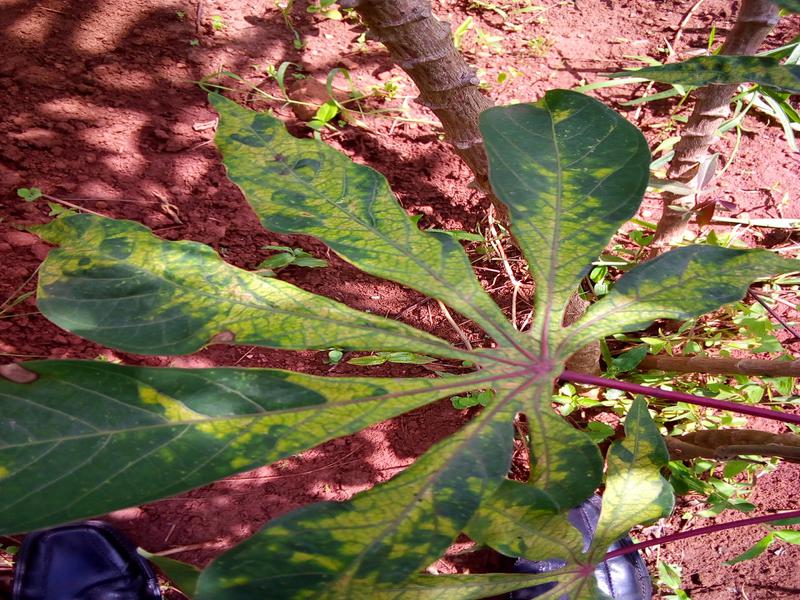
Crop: cassava
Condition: mosaic_disease